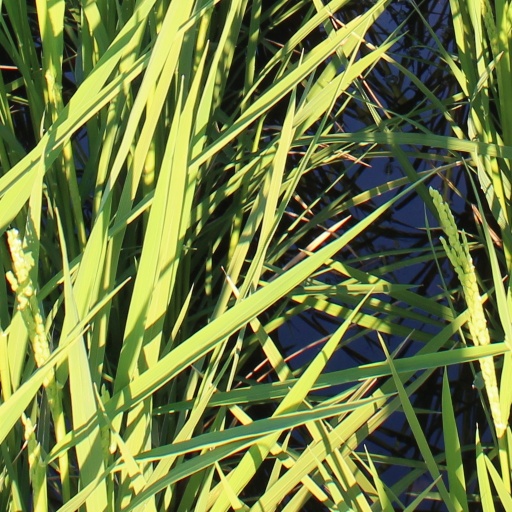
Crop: rice